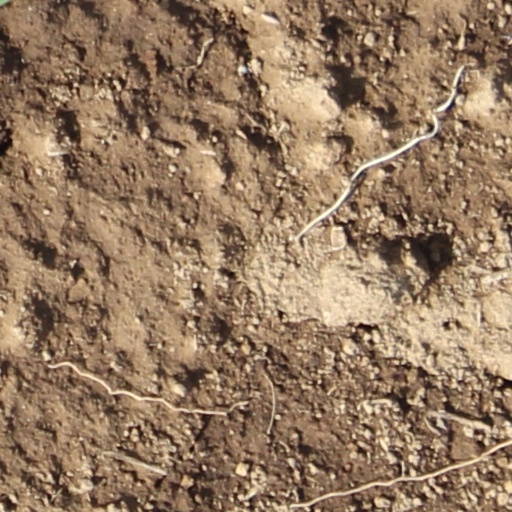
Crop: wheat